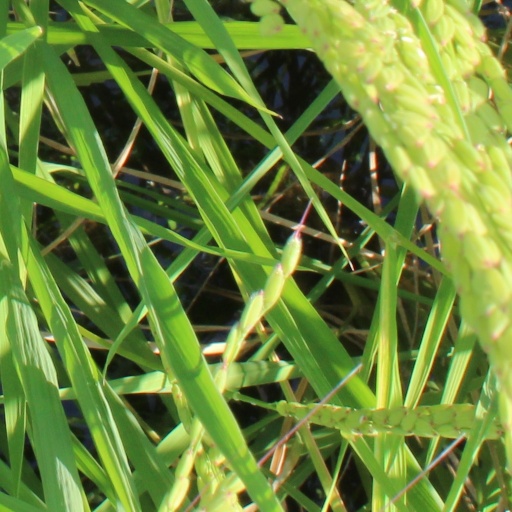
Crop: rice